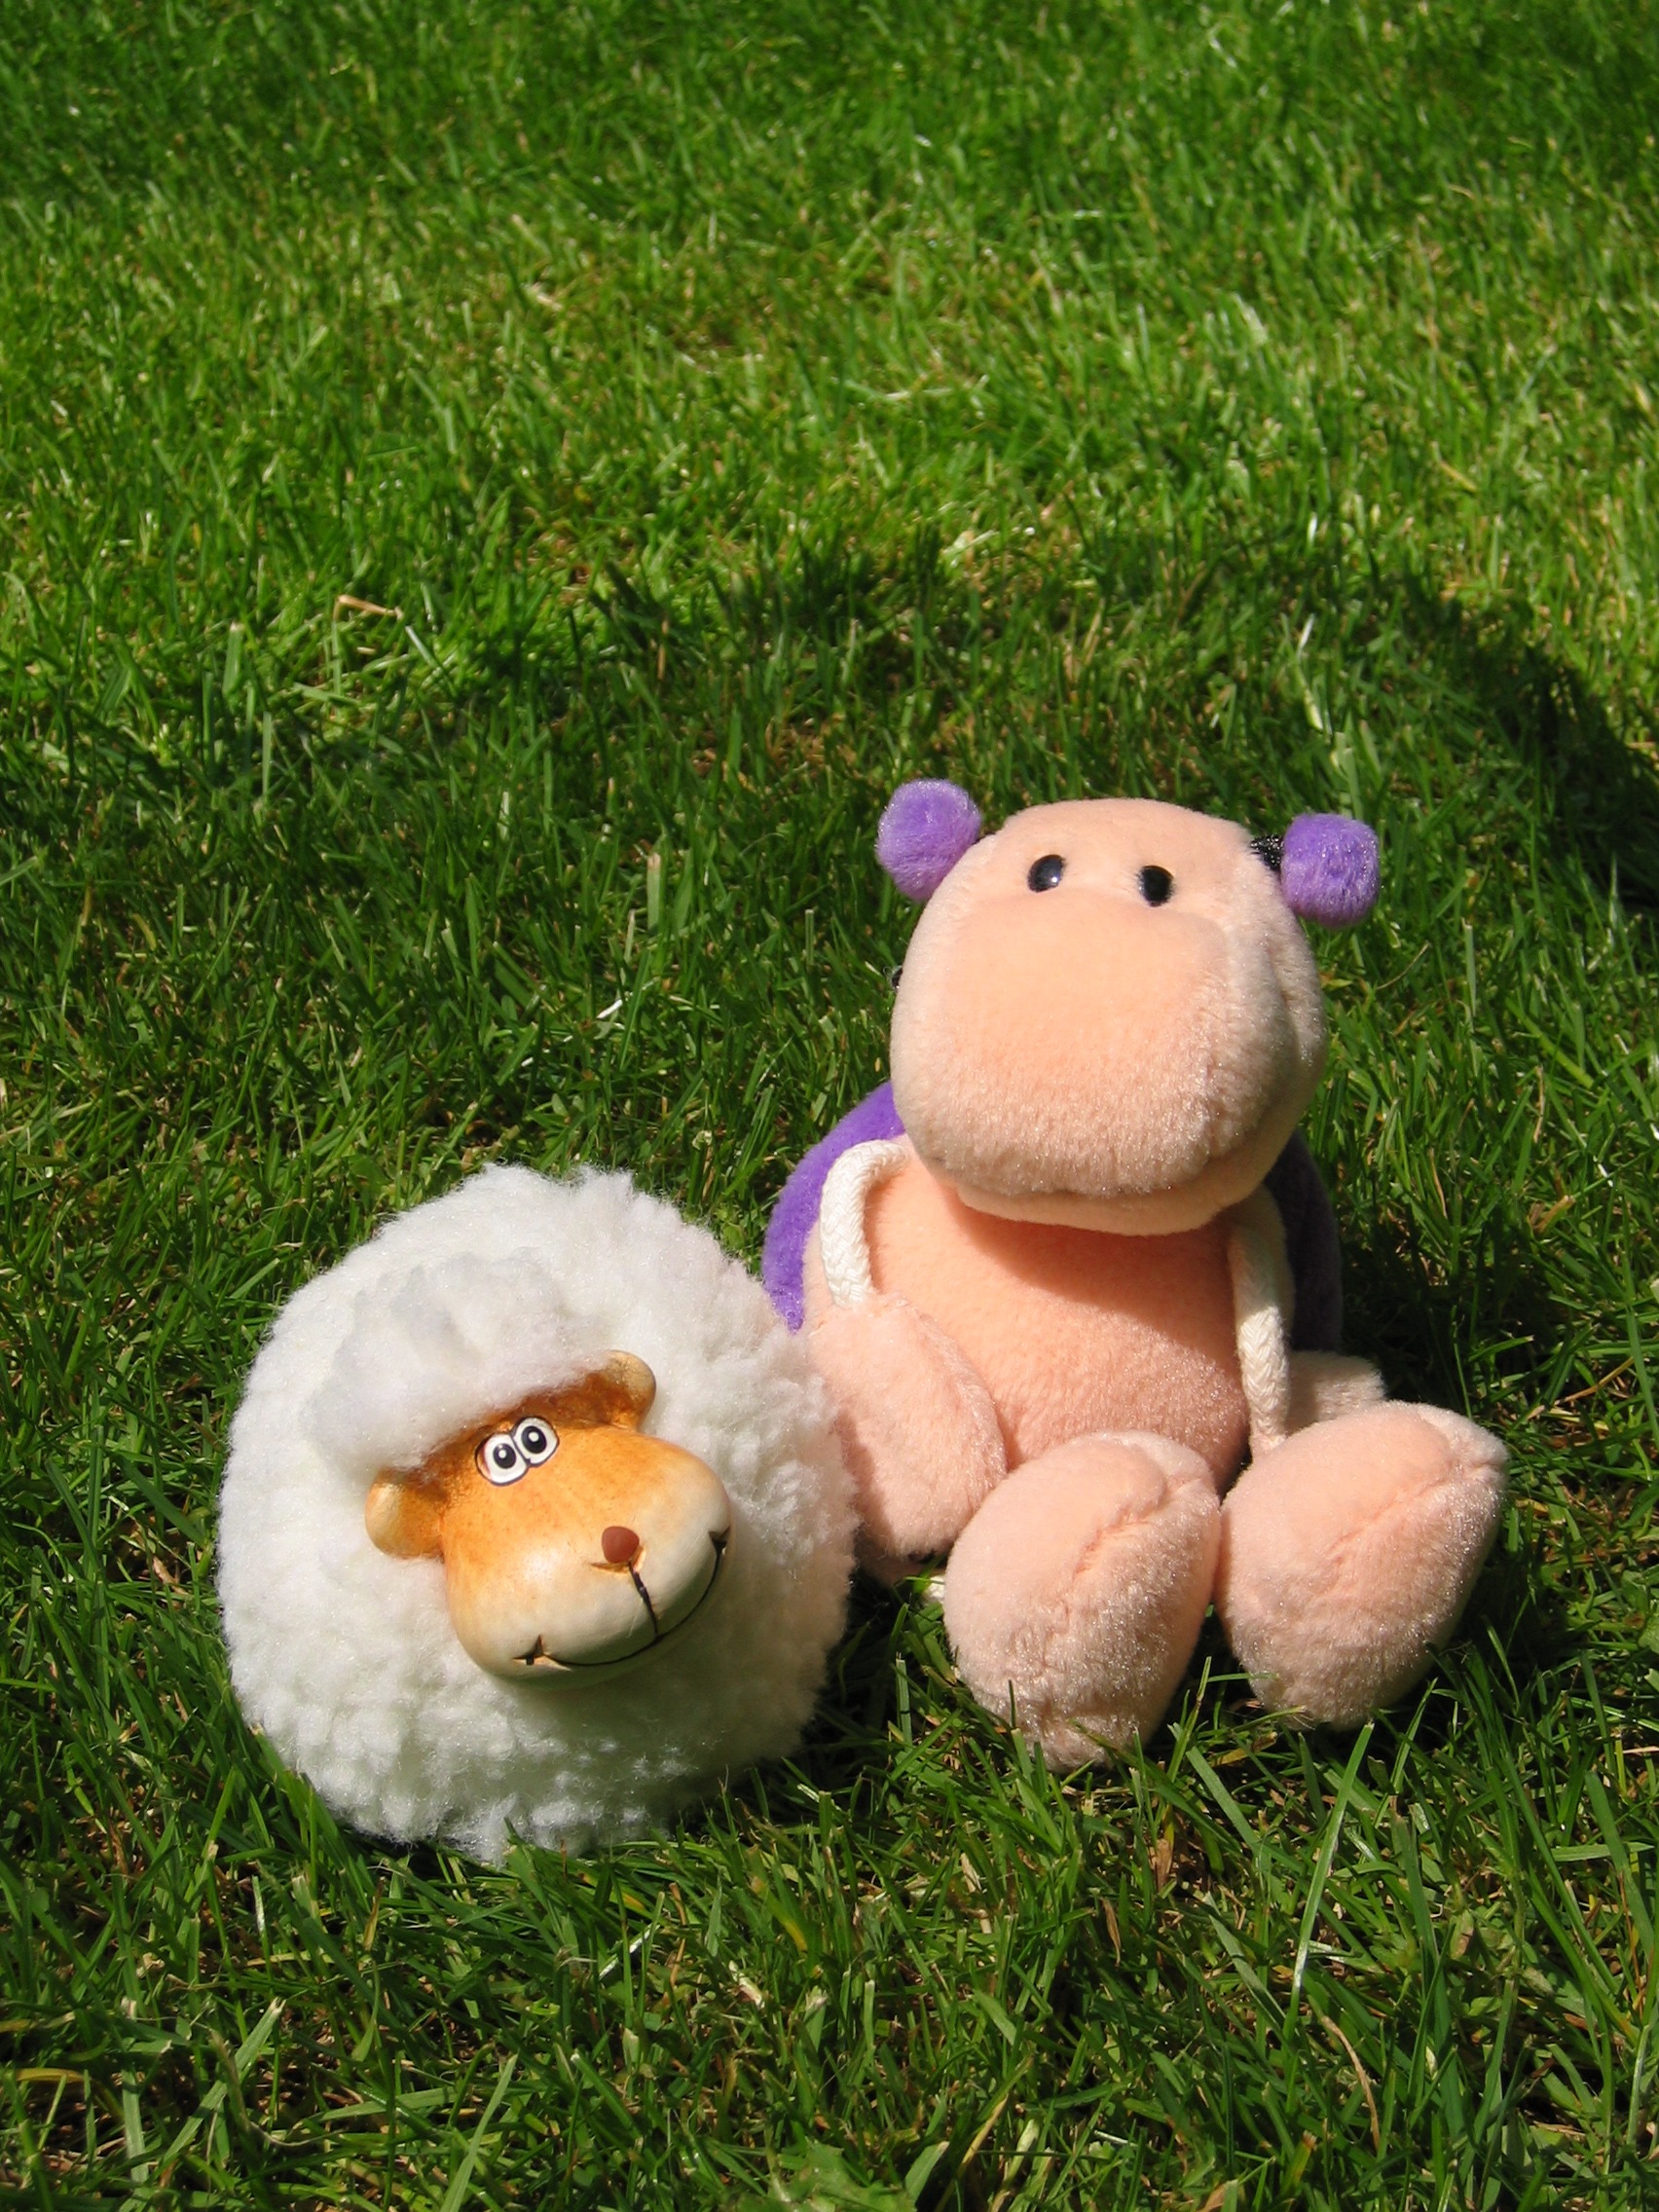
grass, meadow, love, community, sheep, friendship, together, toy, teddy bear, textile, buddy, affection, friends, funny, plush, luck, idyll, stuffed toy